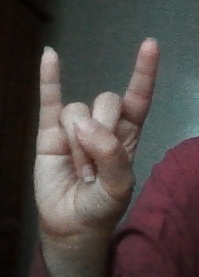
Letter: la